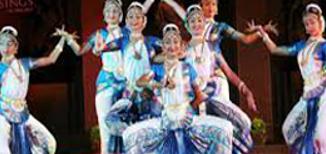
Dance form: kuchipudi